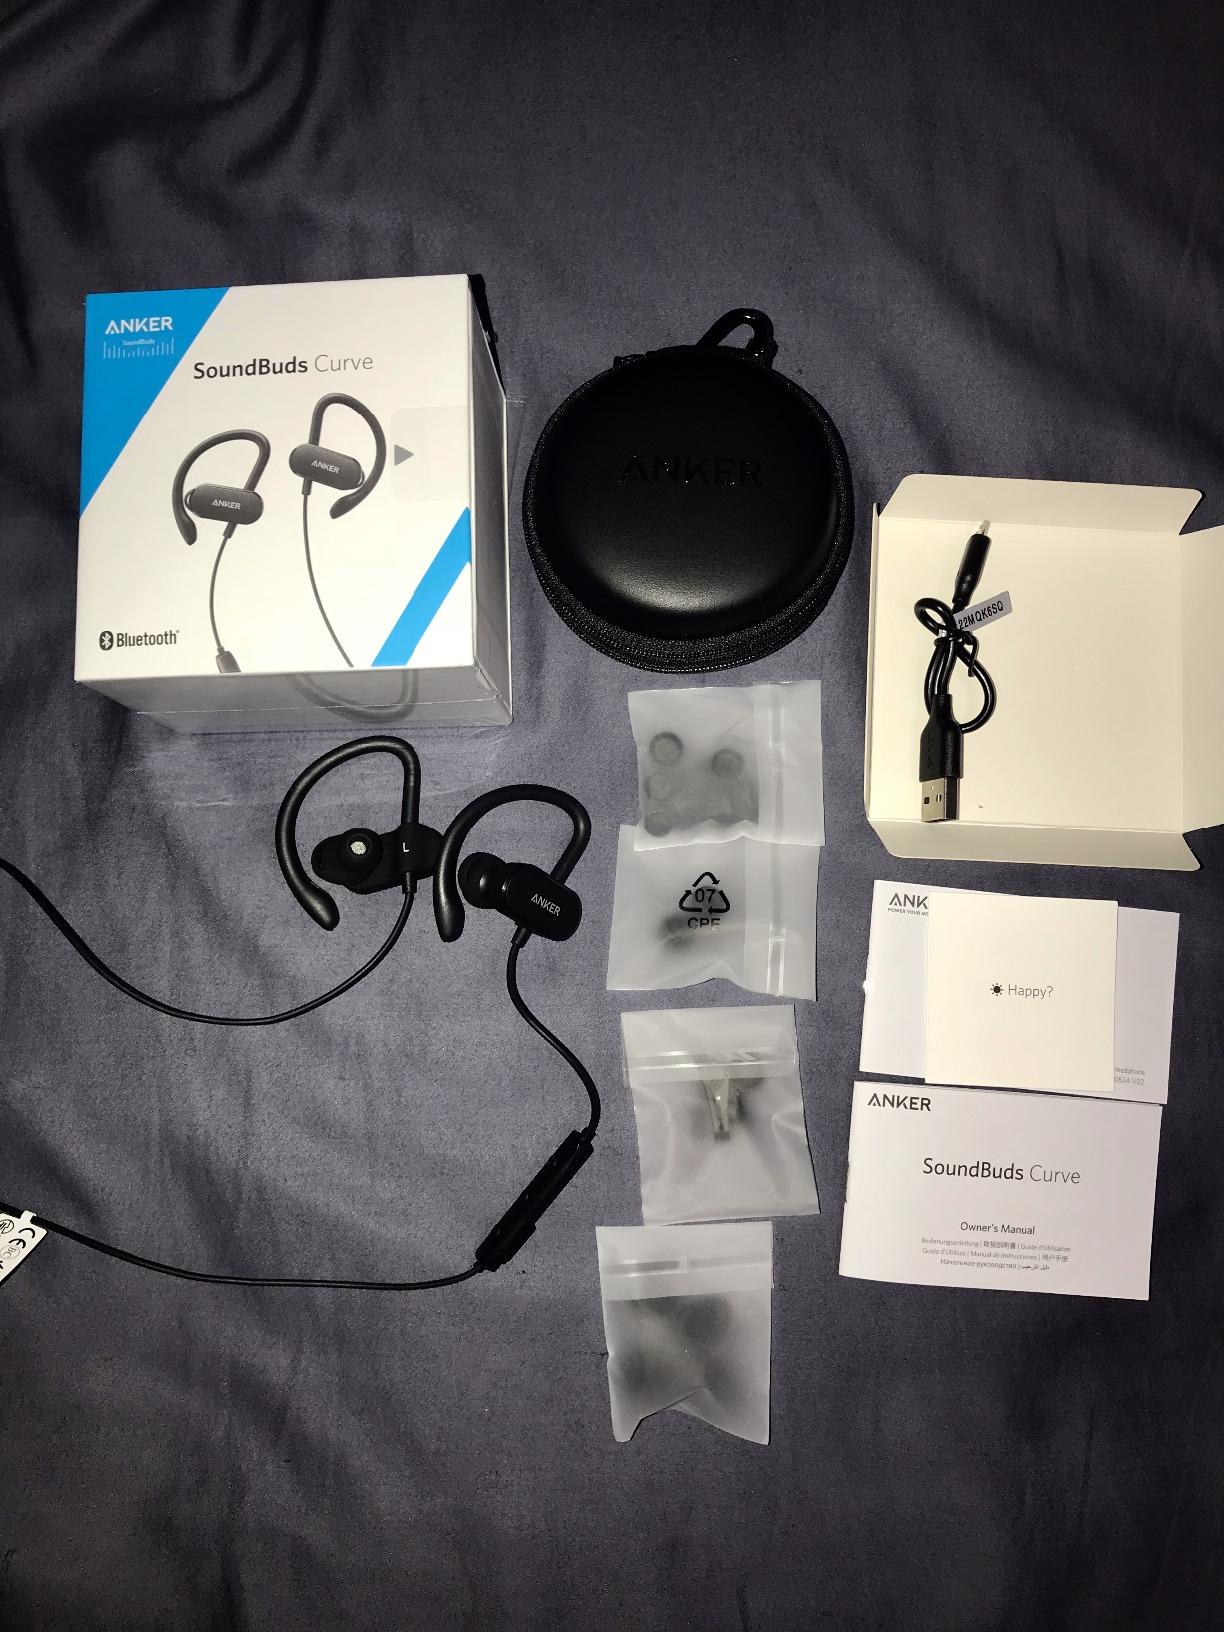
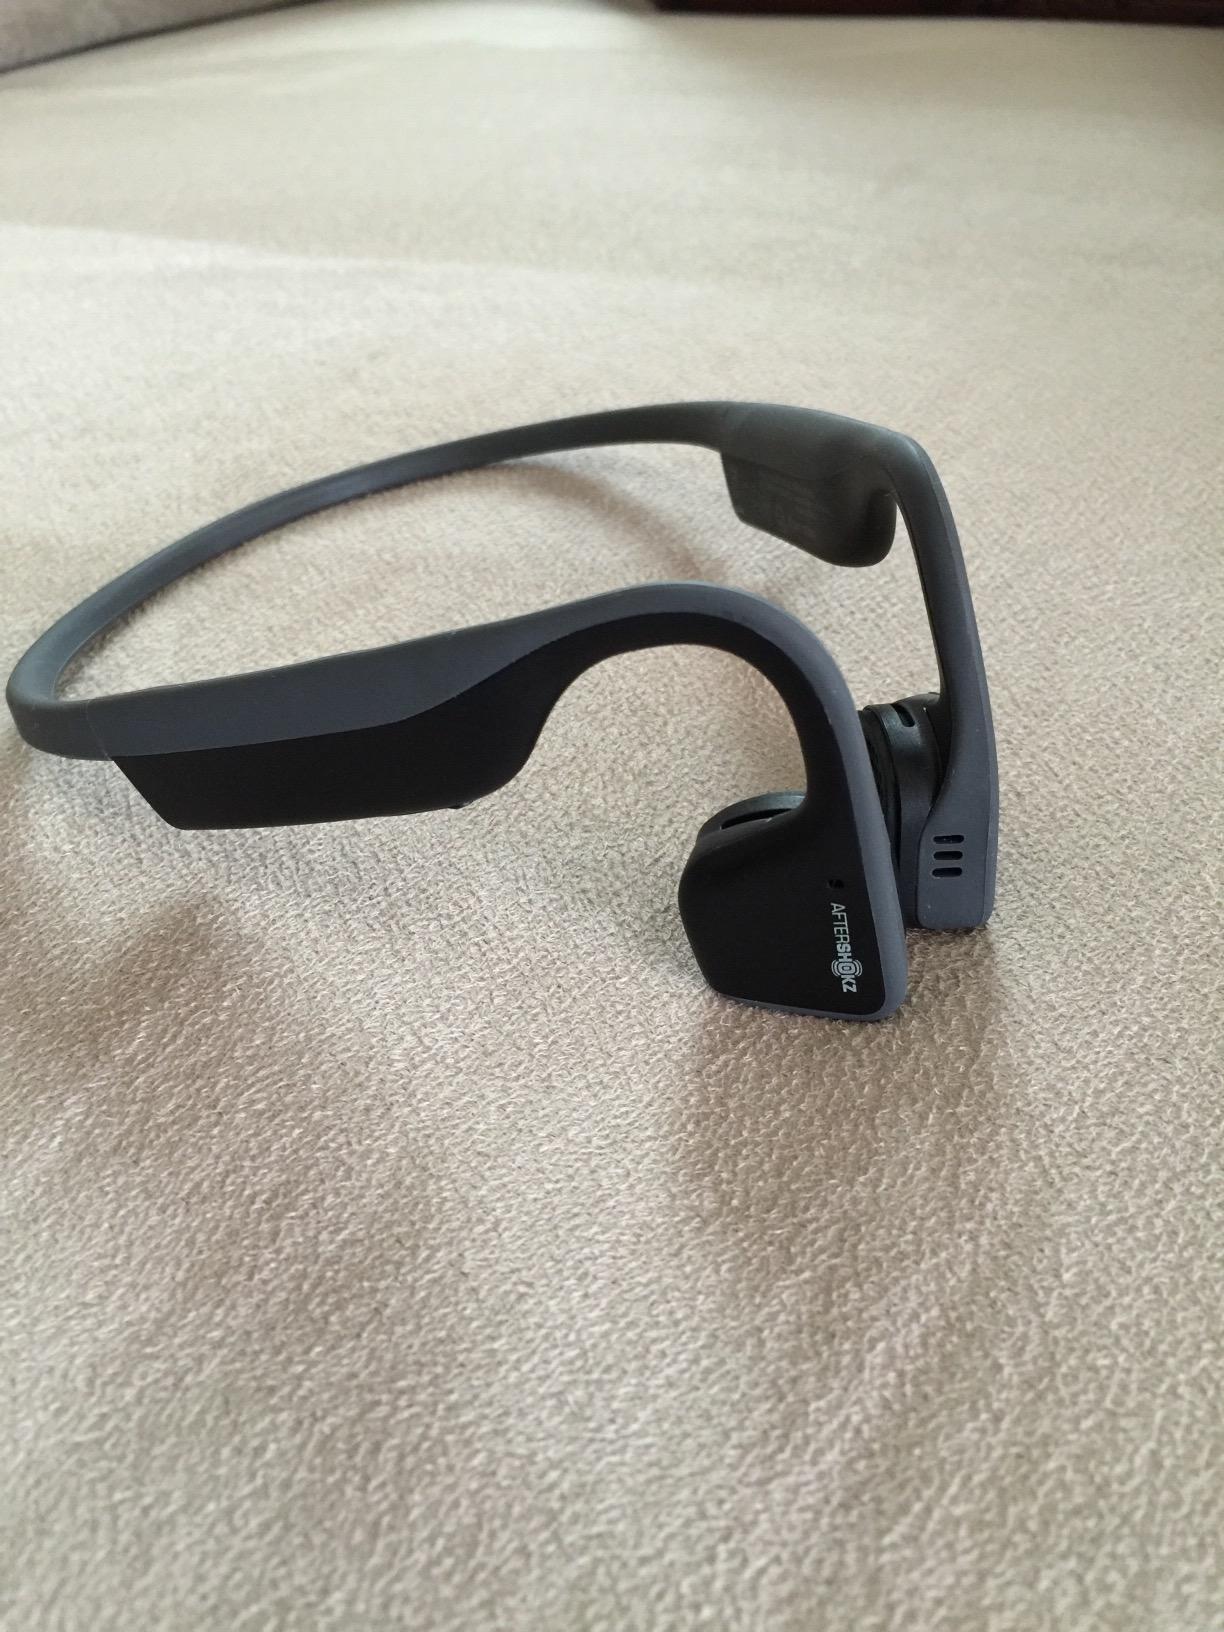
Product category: headphones
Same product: no